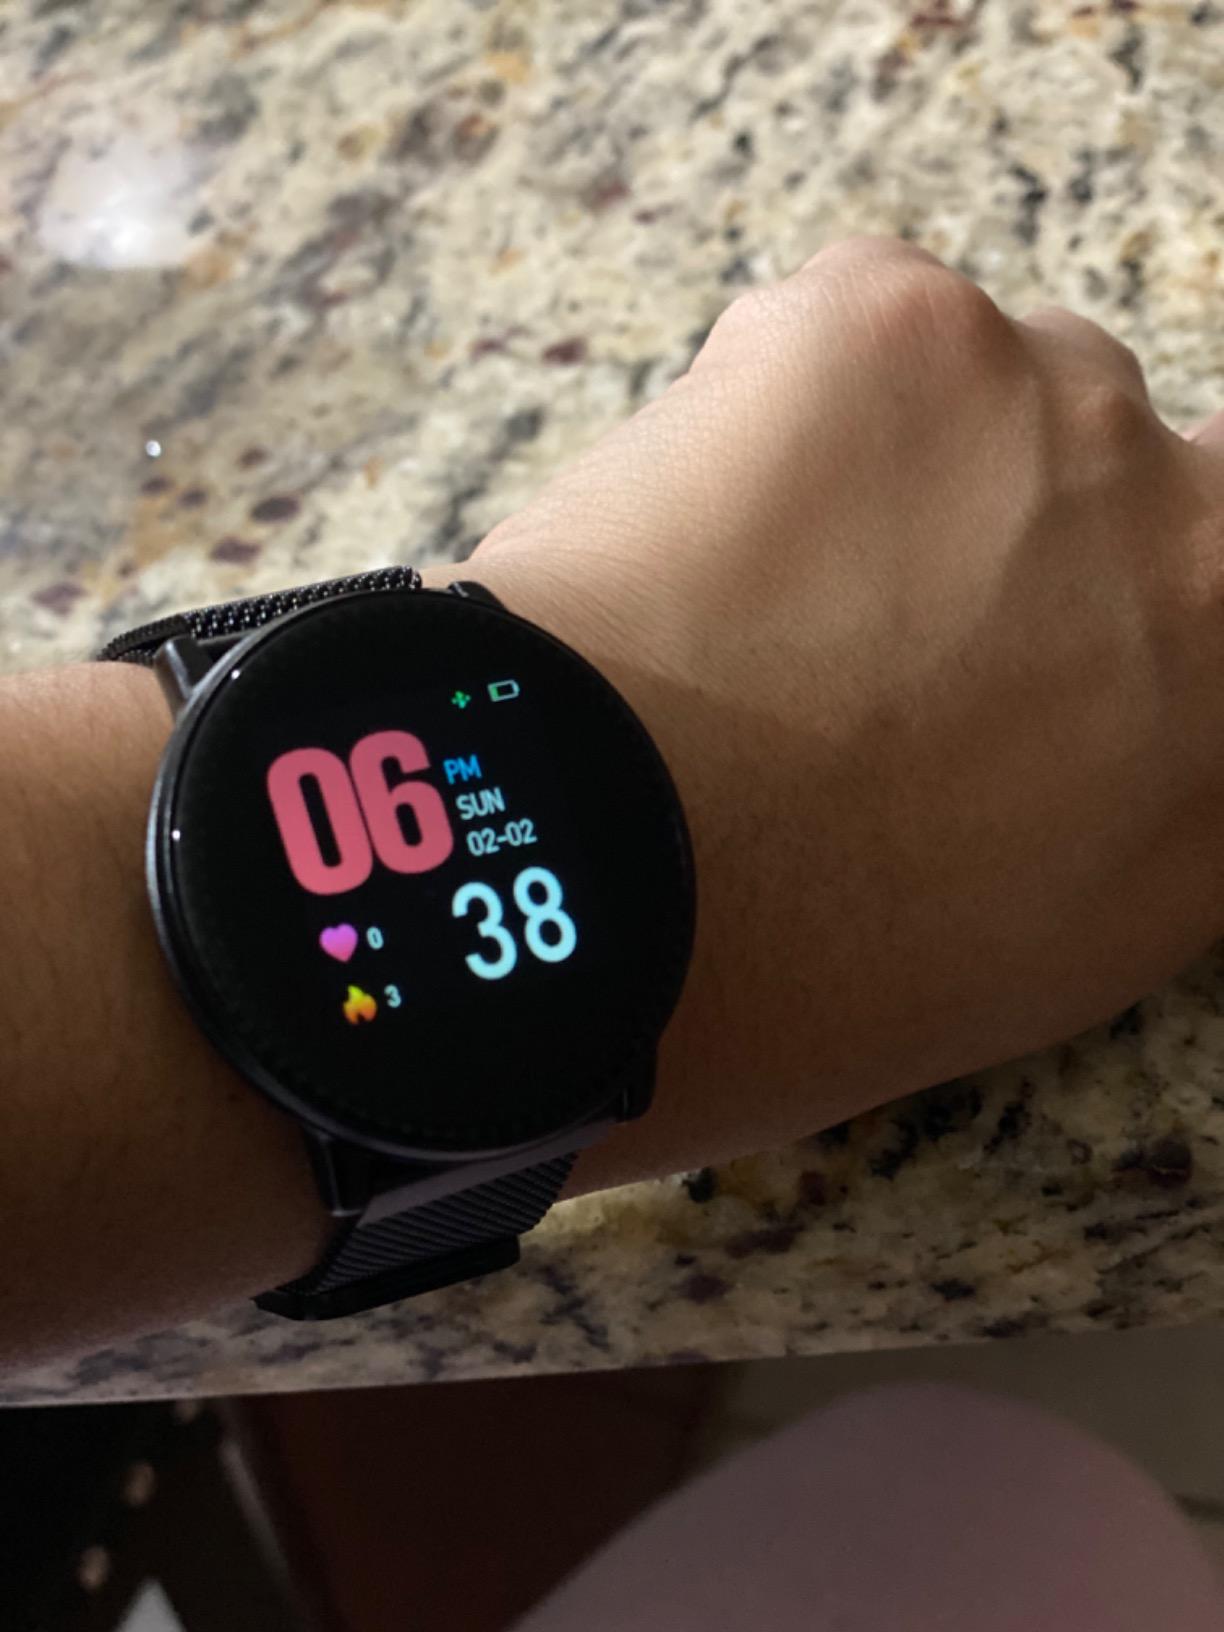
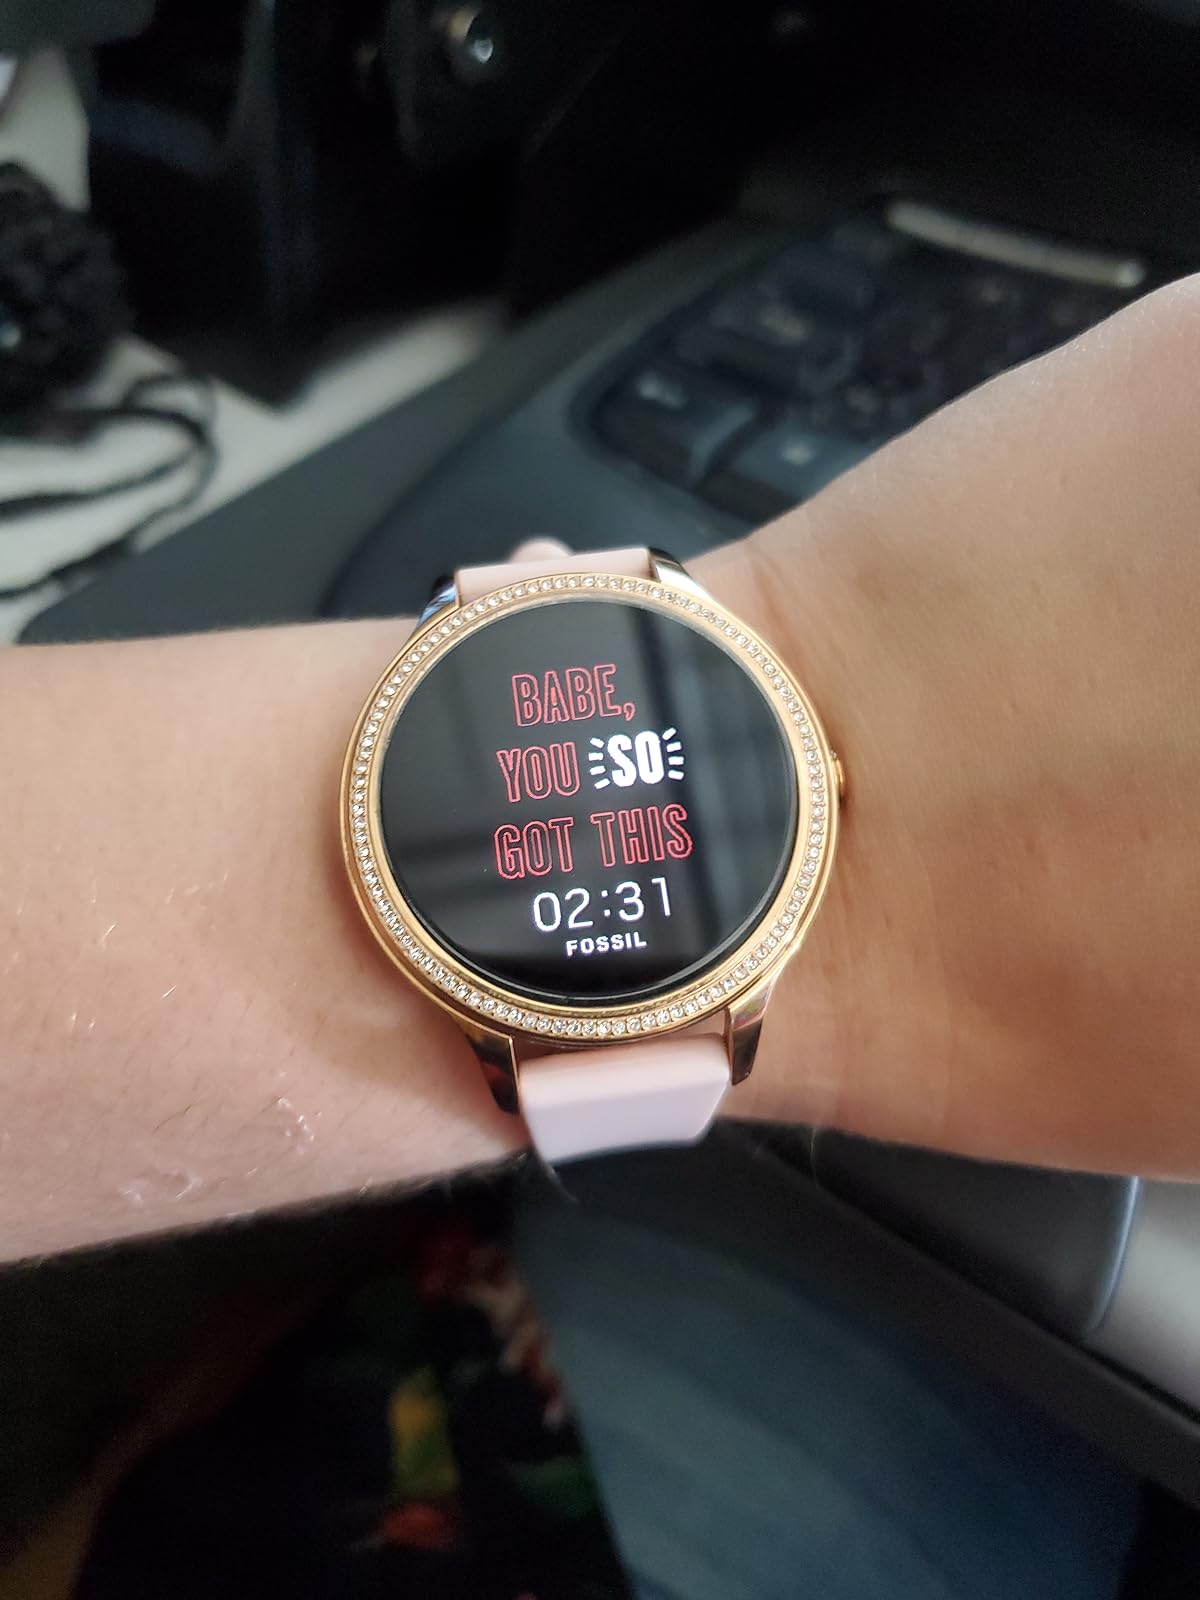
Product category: smartwatch
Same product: no